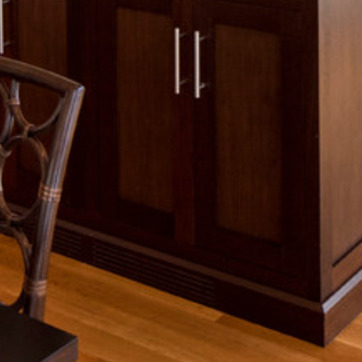
Material: wood